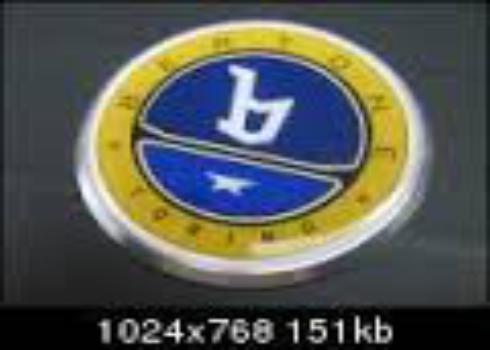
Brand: Bertone
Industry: Transportation